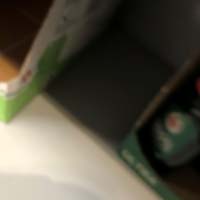
Plastic recycling code class: 8_no_plastic